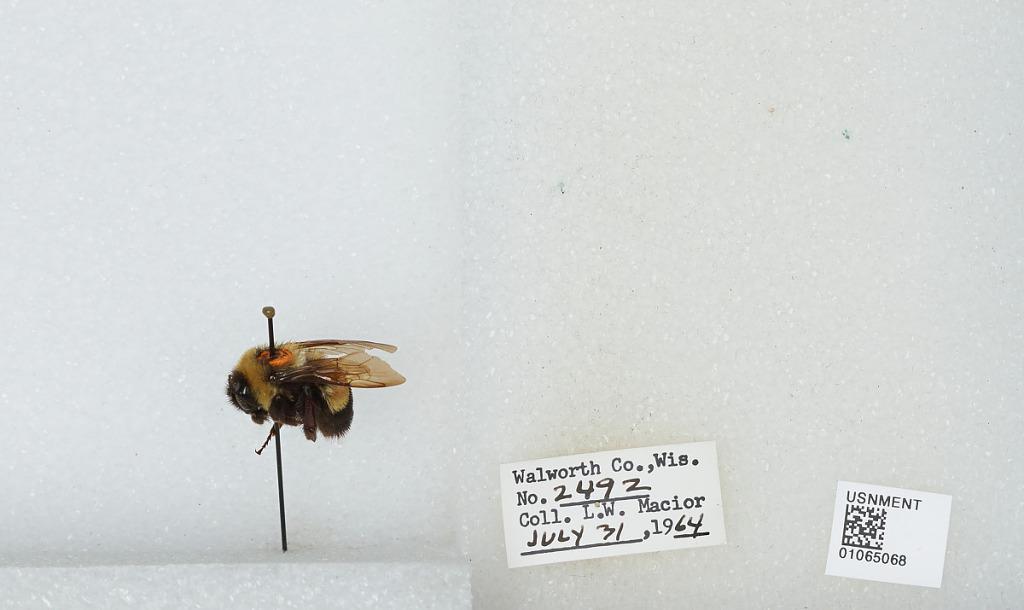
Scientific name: Bombus (Bombus) affinis Cresson
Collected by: L. Macior
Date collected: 1964-7-31
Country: United States
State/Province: Wisconsin
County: Walworth
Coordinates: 42.67, -88.54